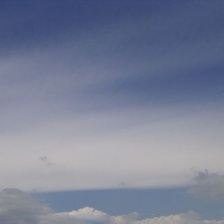
Cloud type: Cirrostratus